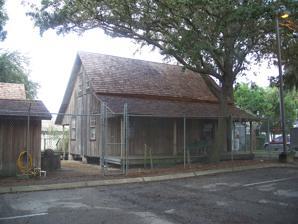
Building: Samuel Baker House (Elfers, Florida)
Country: United States of America
Year built: 1882
Historic house in Florida, United States United States historic place Samuel Baker House U.S. National Register of Historic Places Location Elfers , Florida Coordinates 28°12′31″N 82°43′11″W / 28.20861°N 82.71972°W / 28.20861; -82.71972 Built 1882 Architectural style Frame Vernacular NRHP reference No. 97000052 Added to NRHP February 14, 1997 Wikimedia Commons has media related to: Samuel Baker House (Elfers, Florida) ( category ) The Samuel Baker House is an historic site in Elfers , Florida . It was built in 1882, and is located at 5742 Moog Road. On February 14, 1997, it was added to the National Register of Historic Places . References